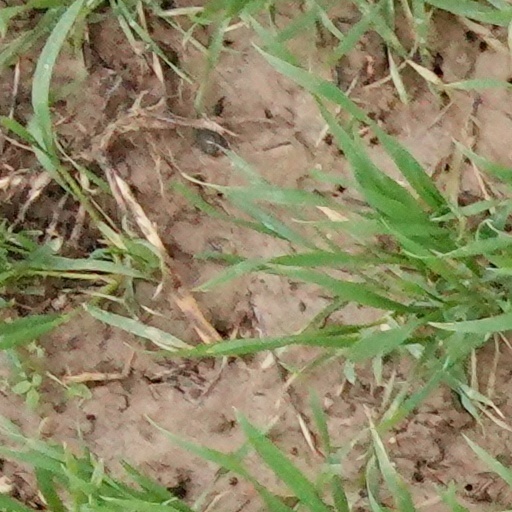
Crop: wheat